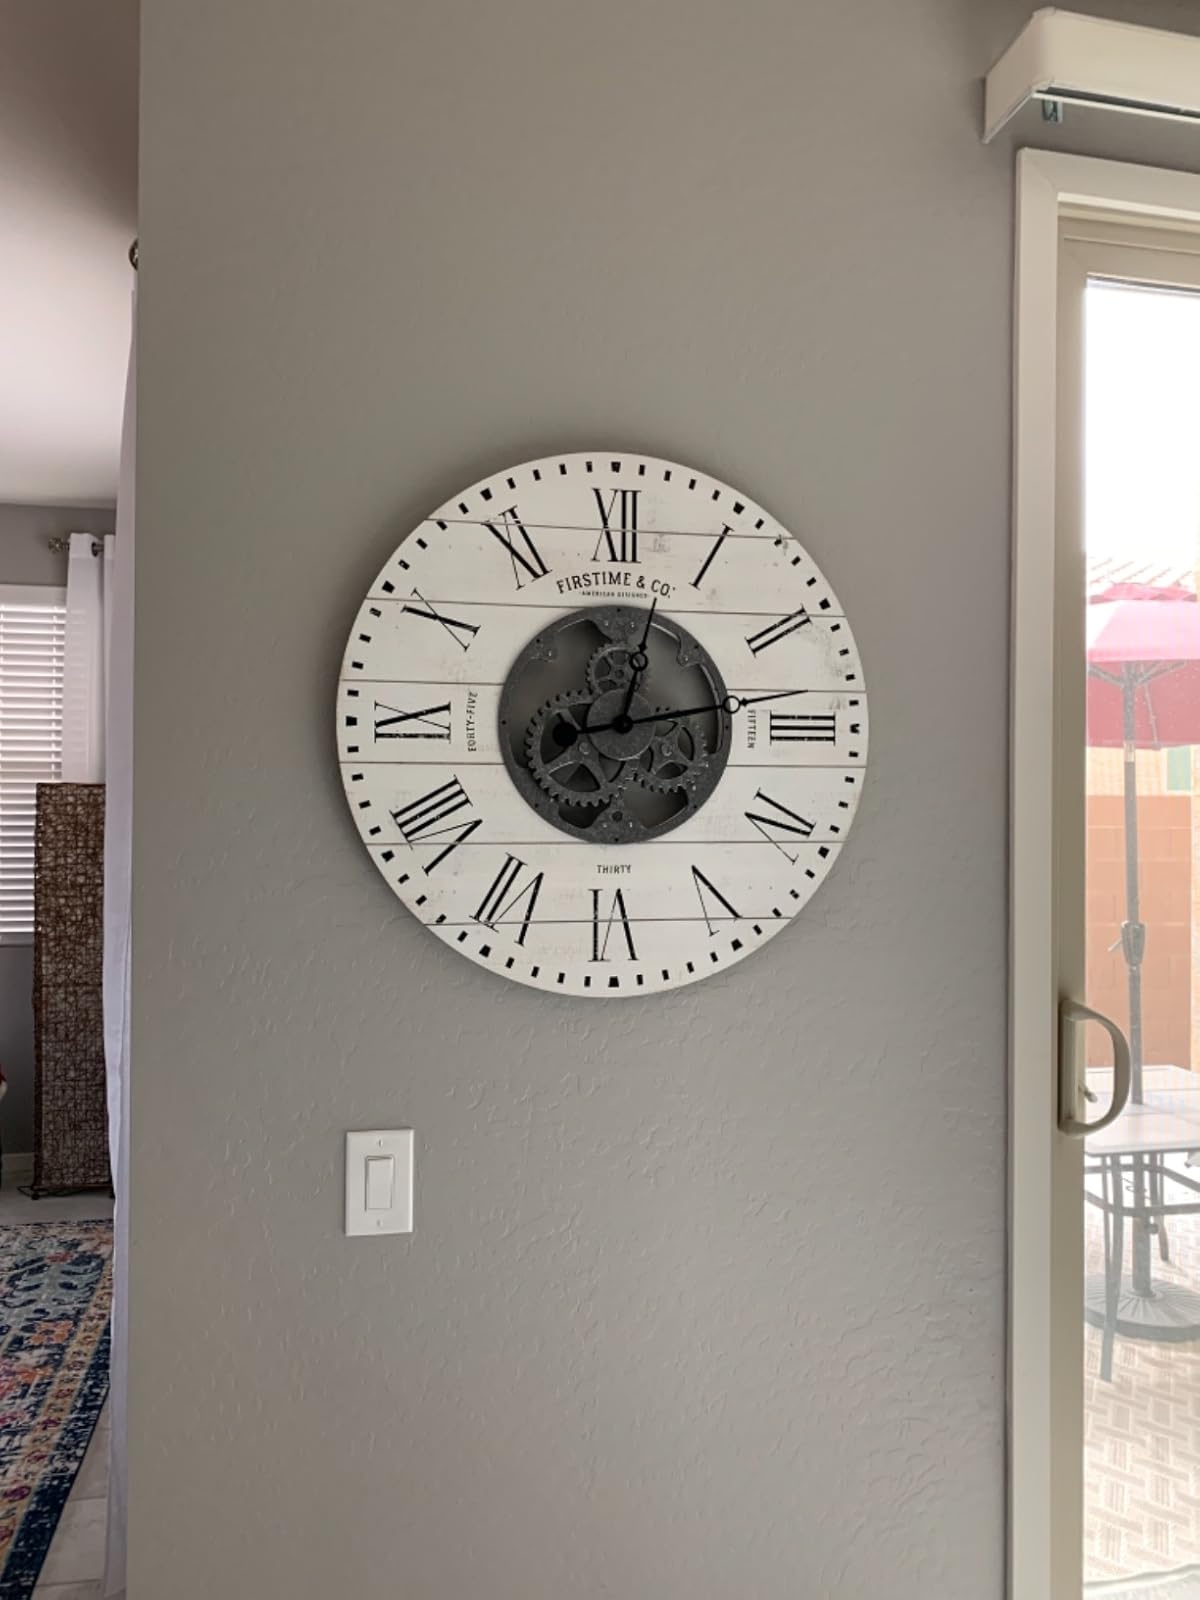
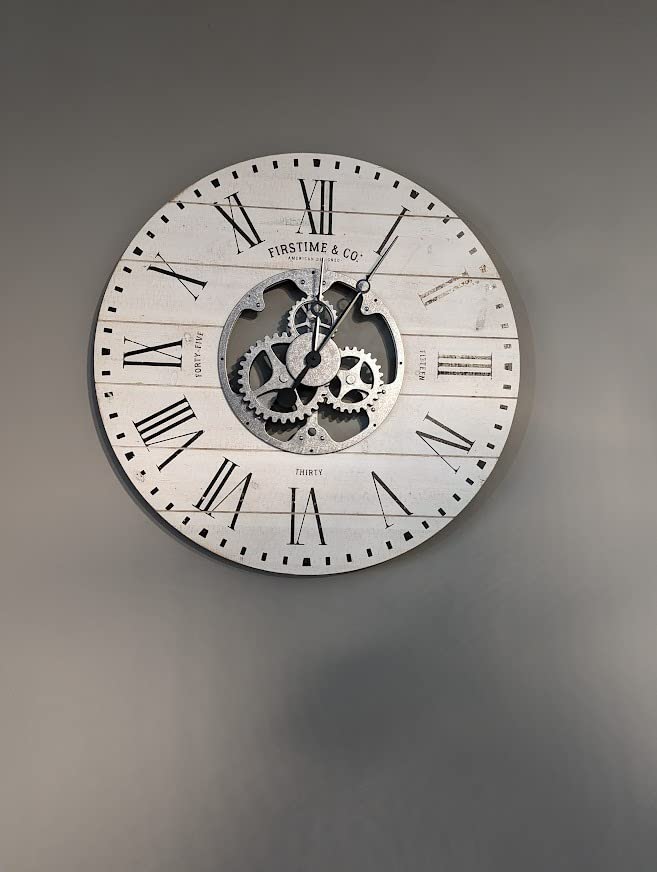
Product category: clock
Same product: yes